M80 Trail

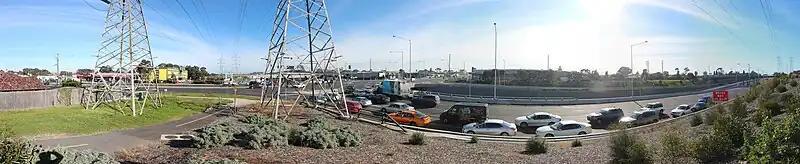
A panorama of the Western Ring Road Trail where it crosses Sydney Road at Fawkner. Photo by John Englart

Going from West to East: Federation Trail, Wellness Trail, Kororoit Creek Trail, Maribyrnong River Trail, Steele Creek Trail, Moonee Ponds Creek Trail, Merri Creek Trail, Craigieburn Bypass Trail, Edgars Creek Trail, St Georges Rd Trail, Darebin Creek Trail north then Darebin Creek Trail south, Greensborough Bypass Trail and Plenty River Trail.